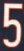
Number: 5